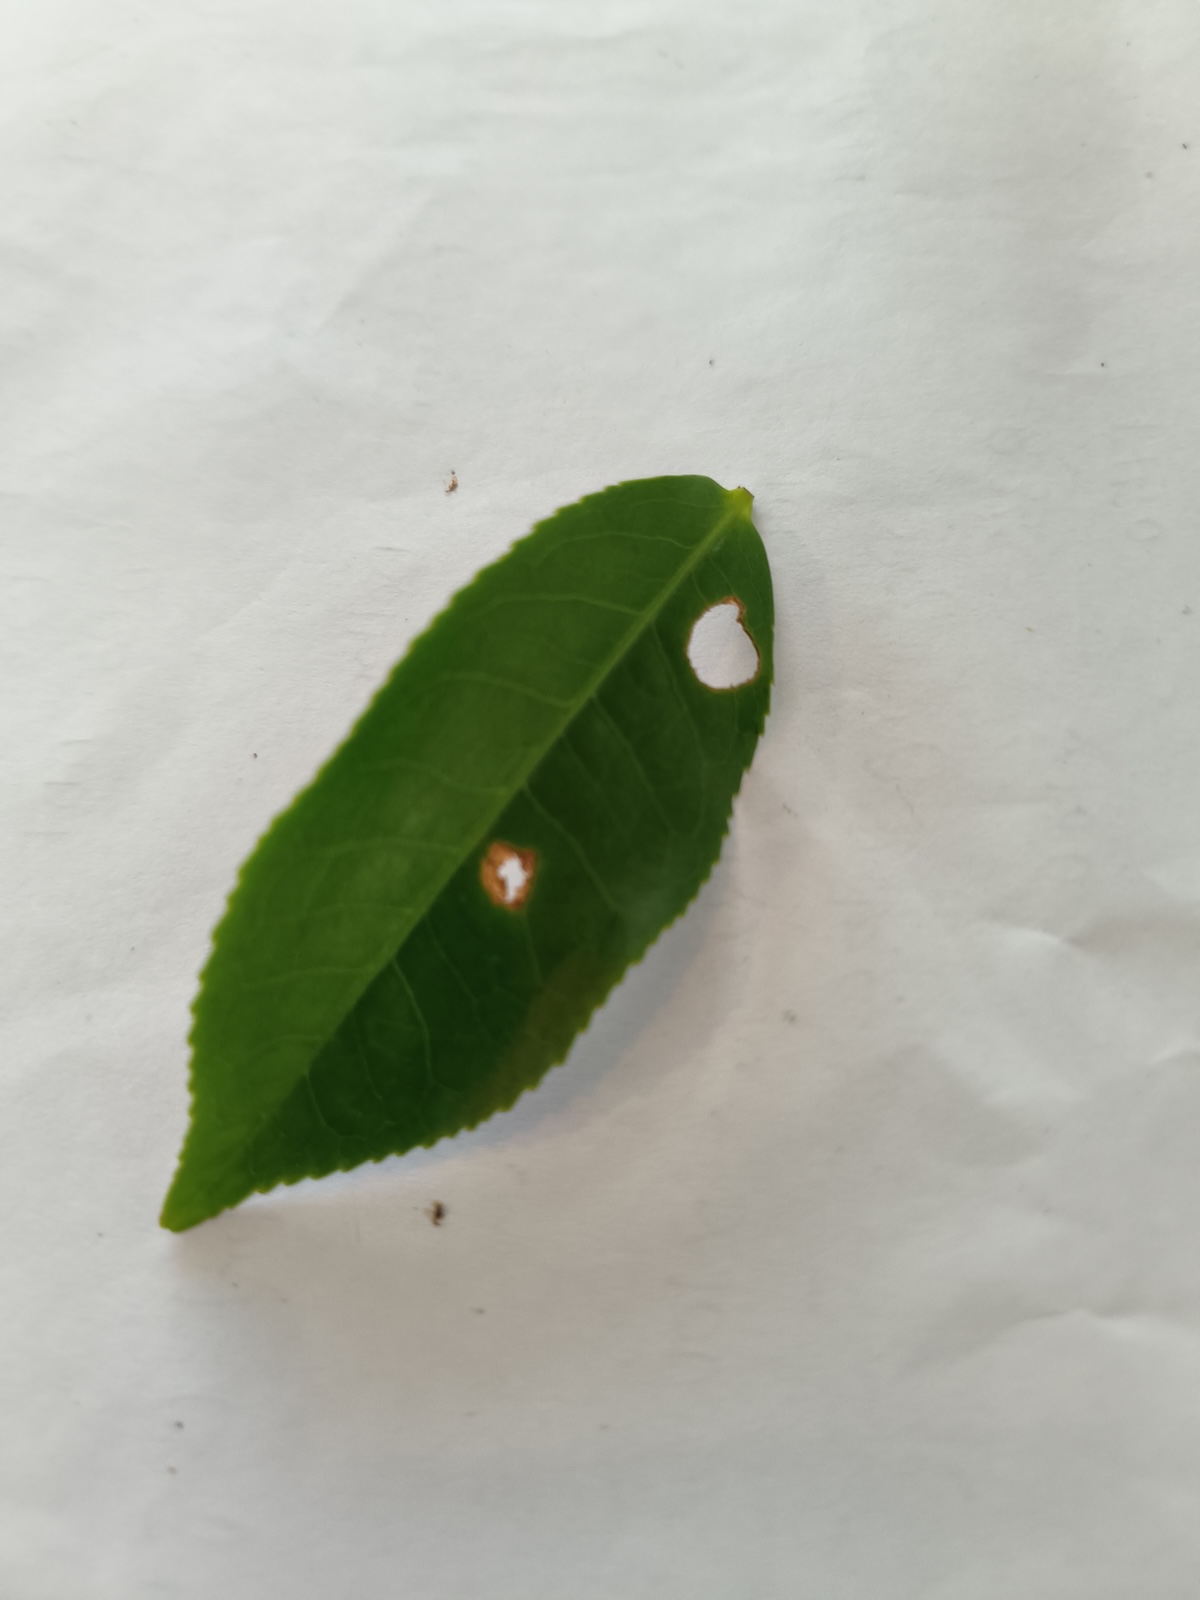
Label: Gray Blight